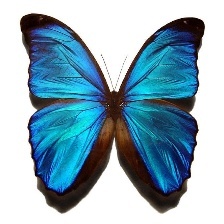
Species: BLUE MORPHO